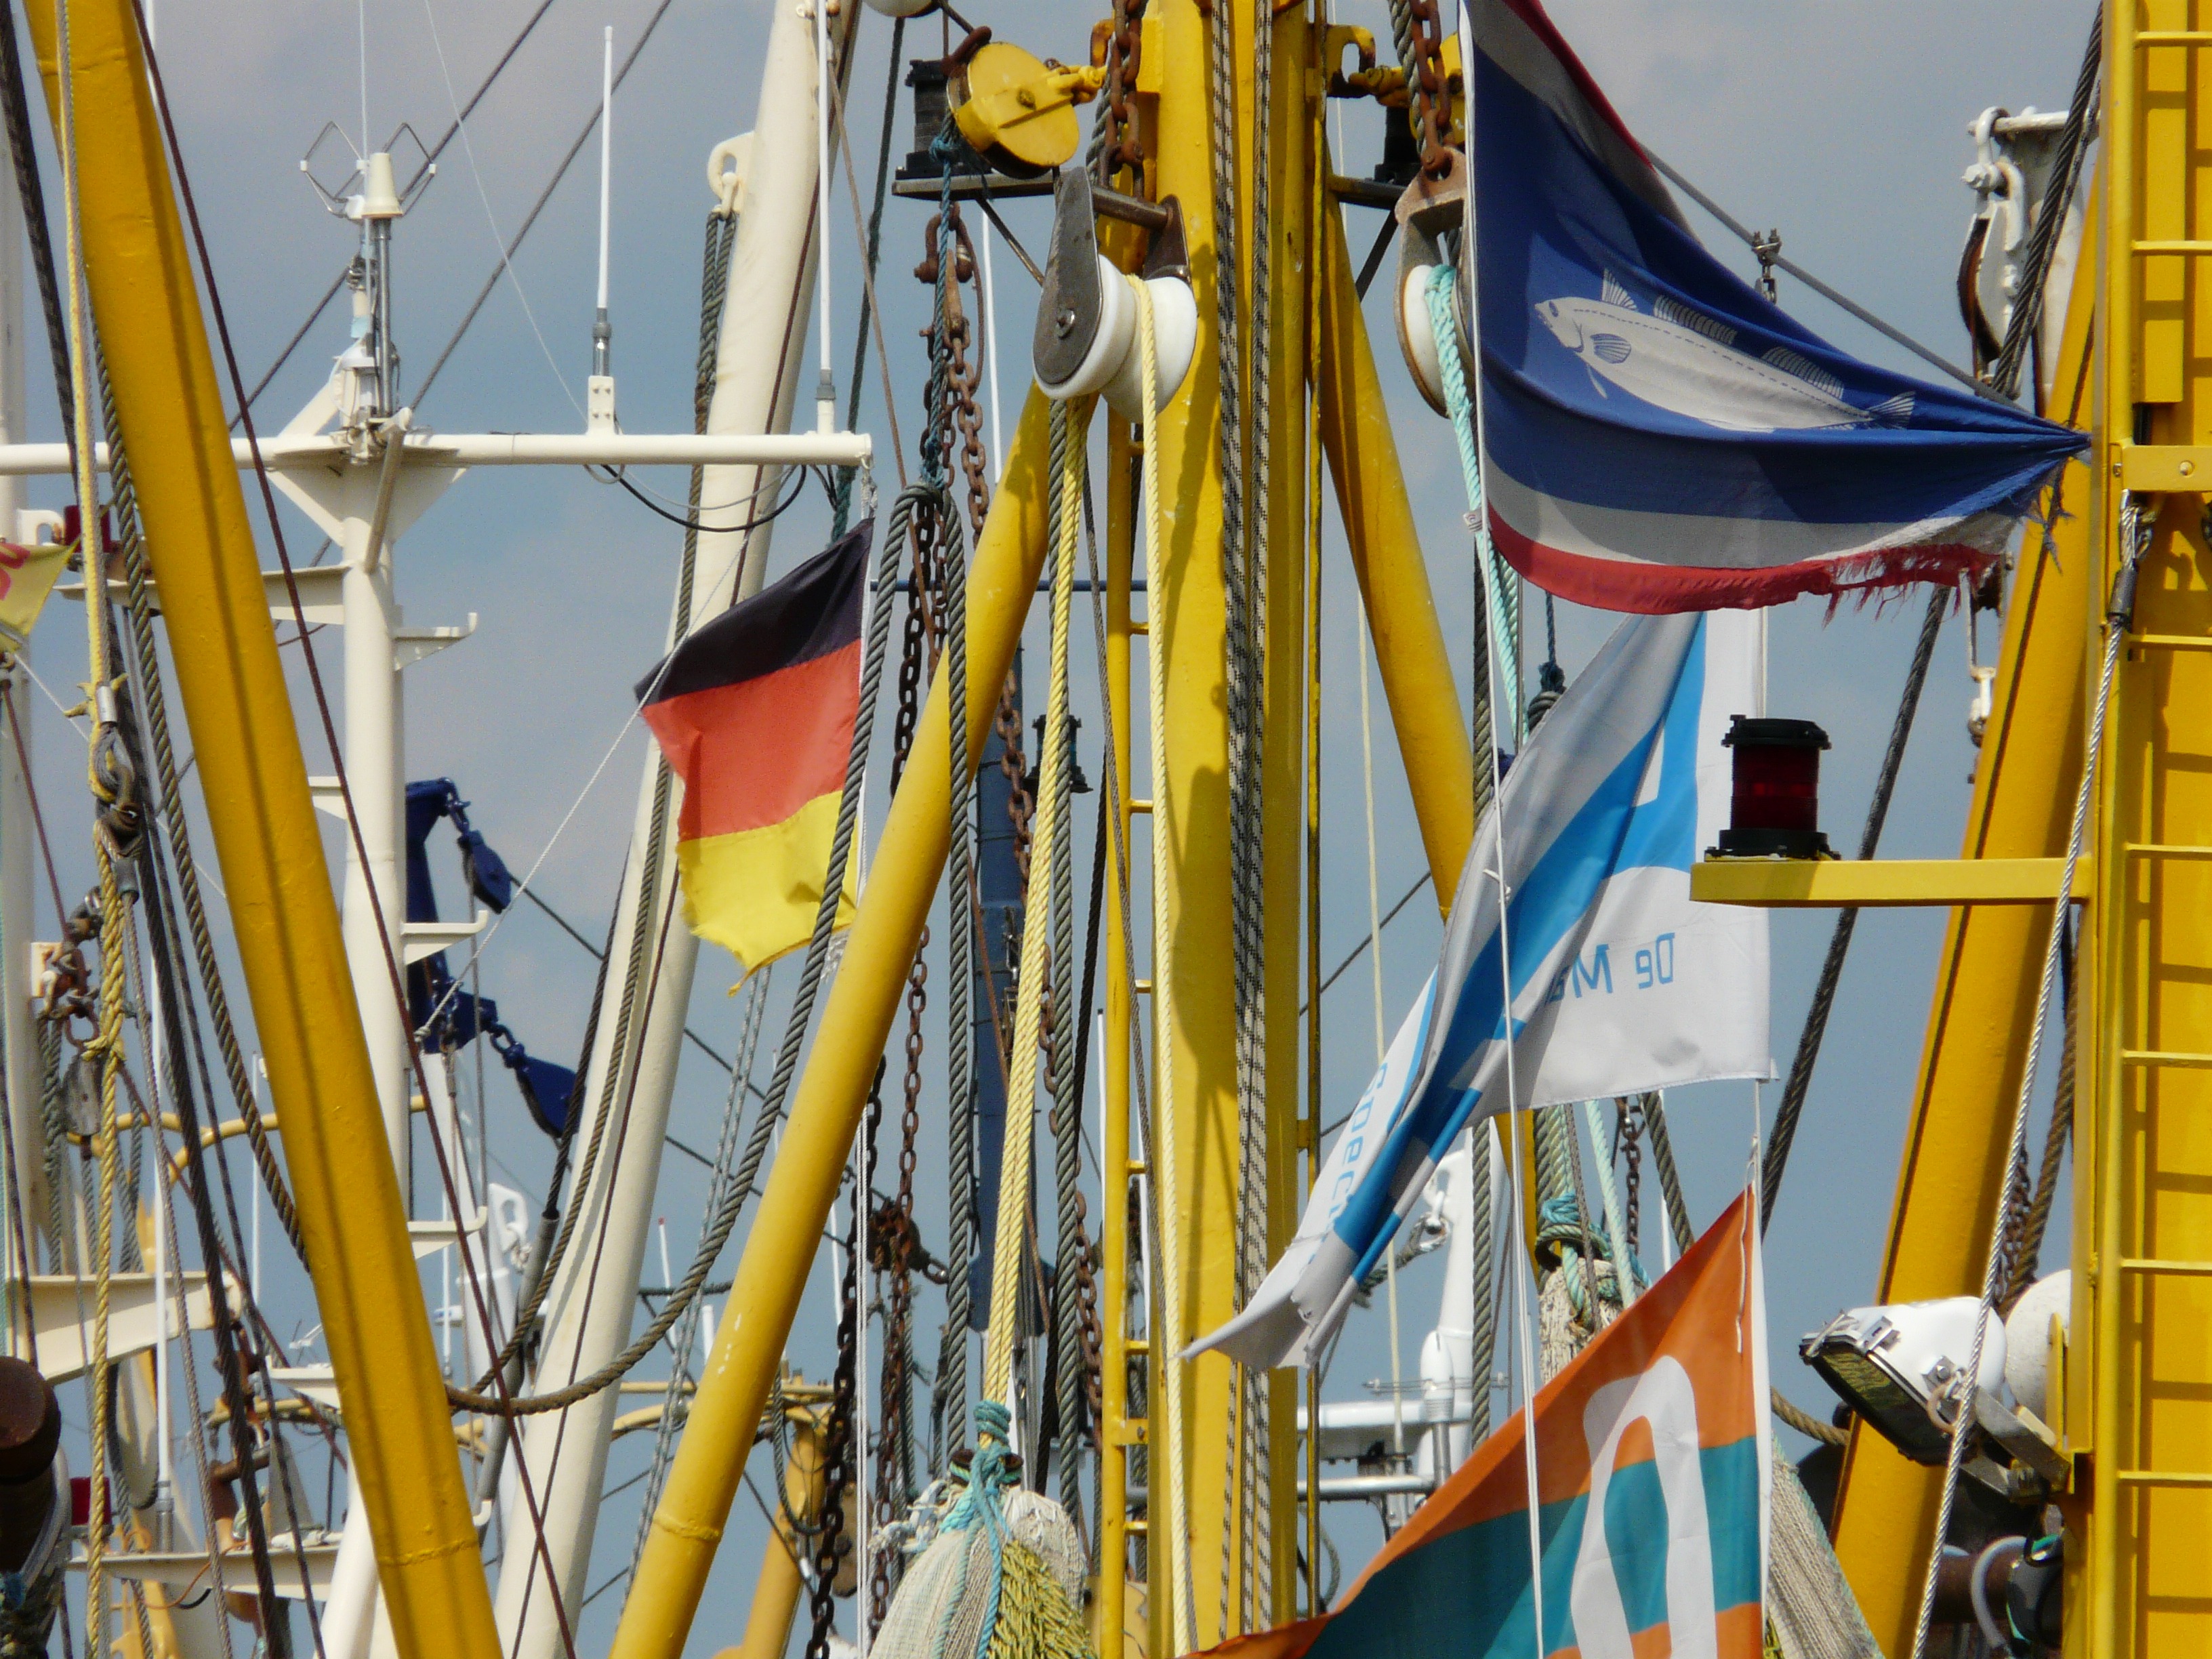
coast, boat, ship, vehicle, fishing, mast, port, sail, details, masts, watercraft, north sea, sailing ship, fishing boats, tall ship, galleon, caravel